Vratko Nemanjić

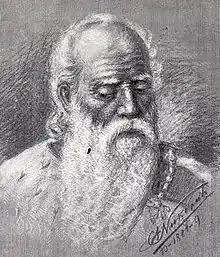
Elder Jug Bogdan (1881 painting)

Vratko Nemanjić (fl. 1325–1355) was a Serbian nobleman, father of Prince Lazar's spouse Princess Milica of Serbia. Serbian epic poetry identifies him with Jug Bogdan ("South Bogdan") or Ljutica Bogdan ("Irate Bogdan"), a mythical hero in the Battle of Kosovo.